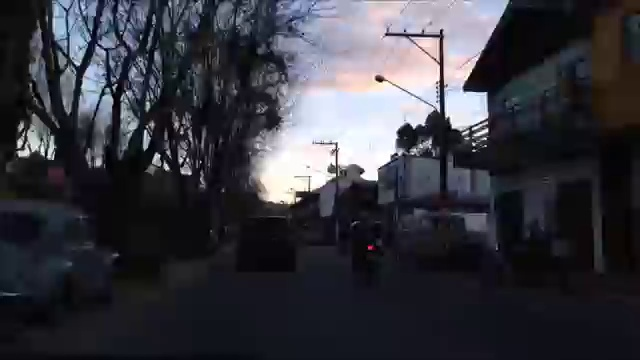
Fire: no
Smoke: no